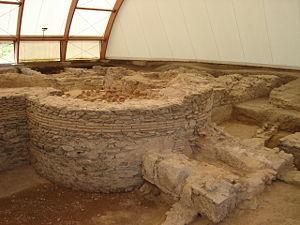
Kostolac est une ville et une municipalité de Serbie situées sur le territoire de la Ville de Požarevac, district de Braničevo. Au recensement de 2011, la ville comptait 9 264 et la municipalité urbaine dont elle est le centre 13 604.
Viminacium était sous l'Empire romain une des villes les plus importantes de la province de Mésie, et était la capitale de la Mésie supérieure.
Les sites archéologiques d'importance exceptionnelle sont les sites archéologiques de Serbie qui possèdent le plus haut degré de protection légale.